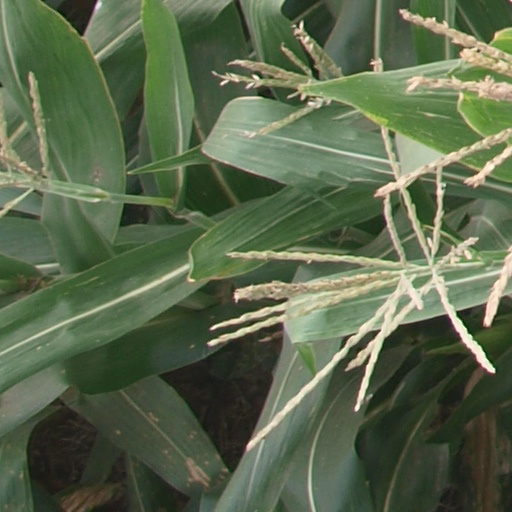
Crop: maize; corn